Zoste patrikia

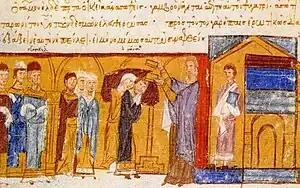
Miniature from the "Madrid Skylitzes" depicting the wedding of Miroslava of Bulgaria to the Byzantine-Armenian aristocrat Ashot Taronites. The couple fled to Byzantium, where Miroslava was appointed "zōstē patrikia".

Despite the prominence of their title, "zōstai" are rarely mentioned in contemporary sources. As Rodolphe Guilland writes, "confined to the women's quarters of the empress, they hardly had the opportunity to become known. Certainly the women's quarters were sometimes a hotbed of intrigue and scandal; but the noise of these intrigues and these scandals hardly crossed the walls of the Great Palace."